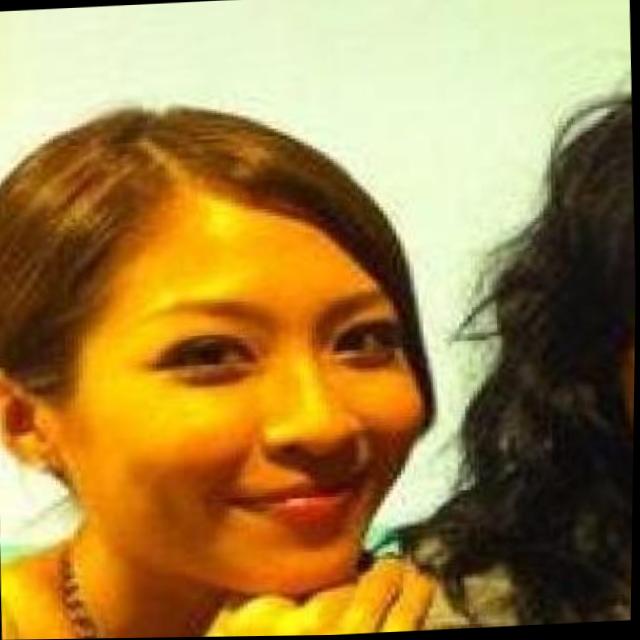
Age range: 21-44